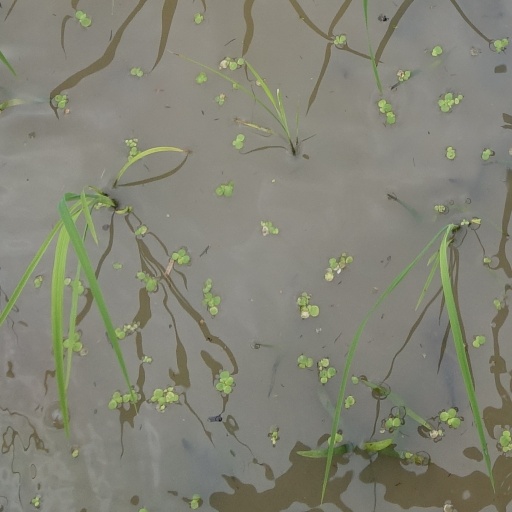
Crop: rice